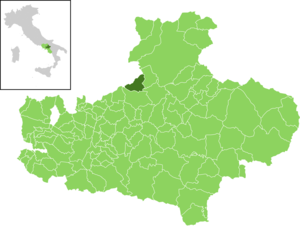
Bonito est une commune italienne de la province d'Avellino, dans la région de Campanie.